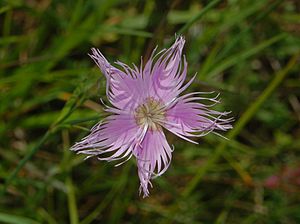
Montpelliernellike / Galleri
Montpelliernellike, også skrevet Montpellier-Nellike, er en art af nellikeslægten, som er hjemmehørende i Sydeuropa, hvor den findes i Balkan, Italien, Frankrig, Schweiz, Østrig, Spanien og Portugal.